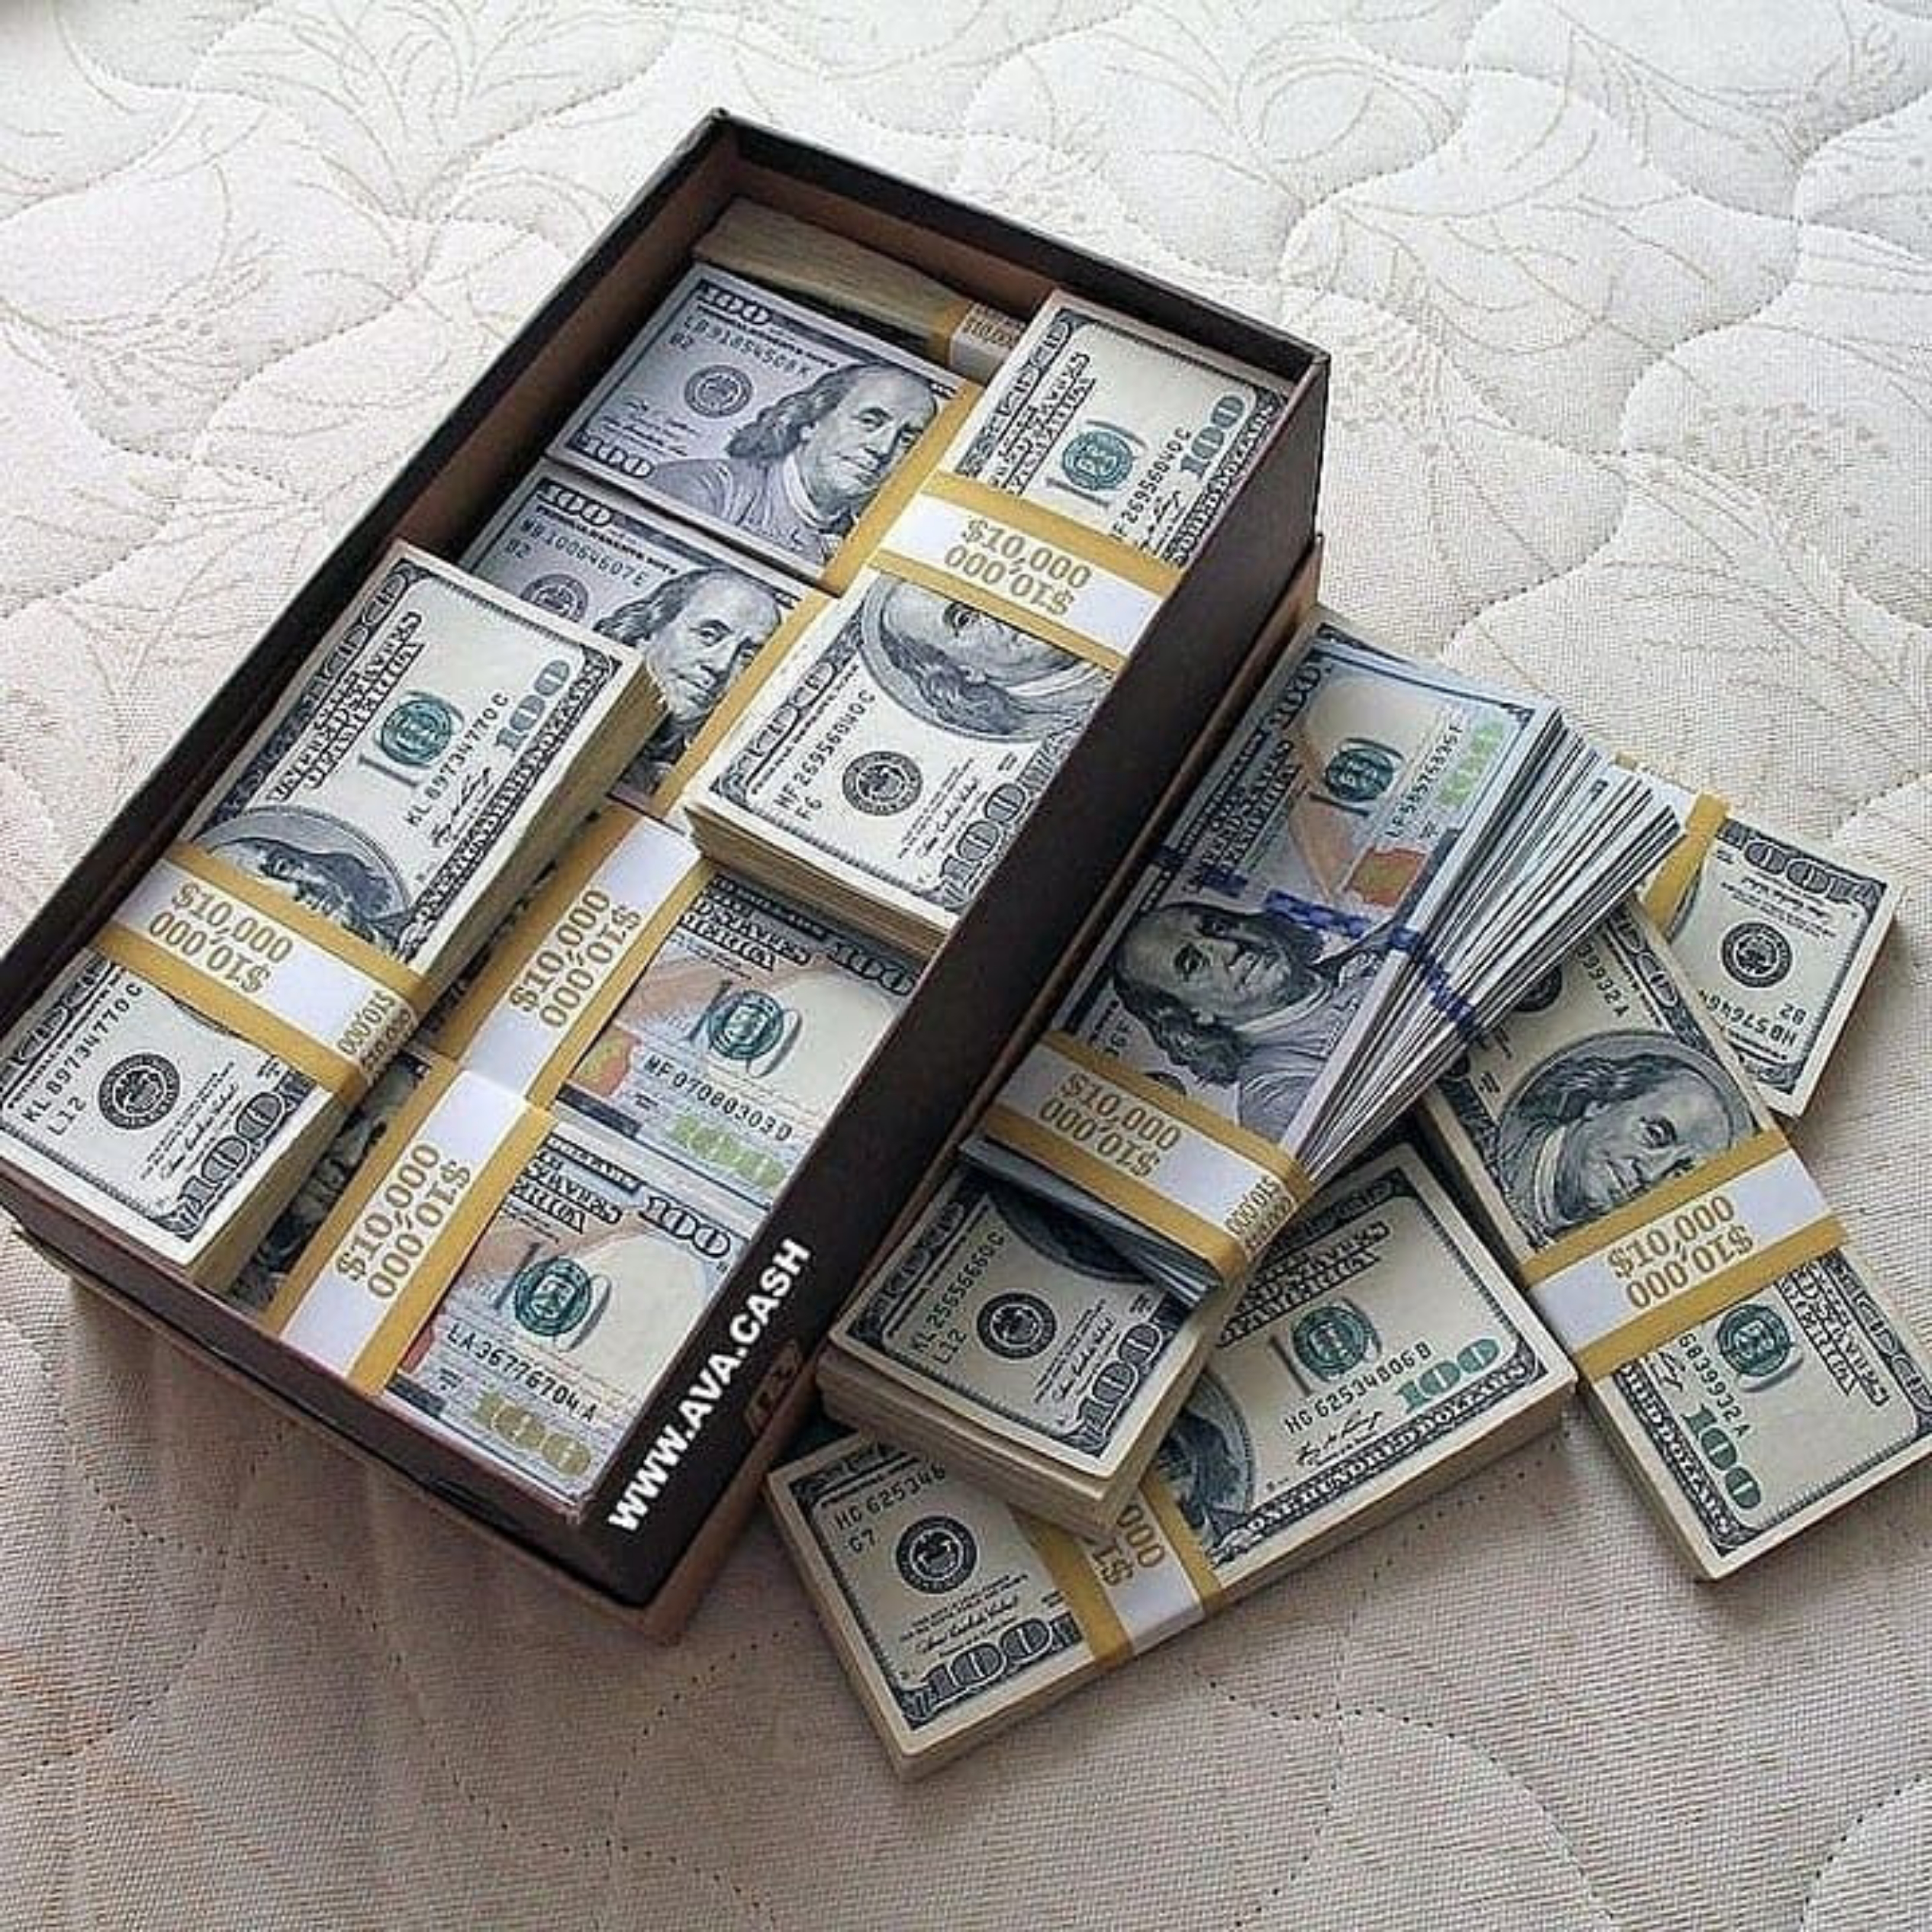
money, online, photography, banking, finance, saving, banknote, money handling, currency, cash, rectangle, dollar, font, paper, paper product, metal, recreation, circle, publication, number, collectable, electric blue, collection, wood